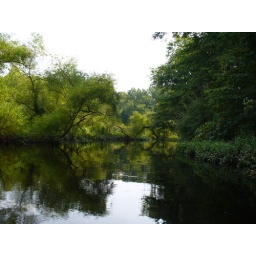
Passic River near whites bridge road